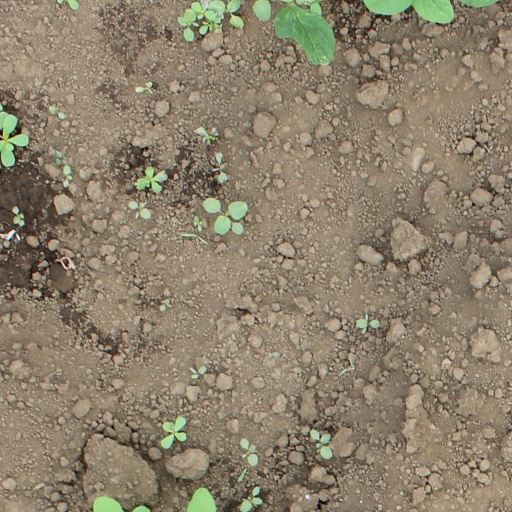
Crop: soybean